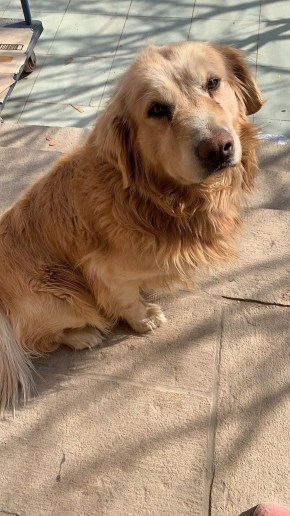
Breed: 5355-n000126-golden_retriever